Ancient Egyptian literature

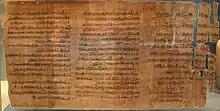
Abbott Papyrus, a record written in hieratic script; it describes an inspection of royal tombs in the Theban Necropolis and is dated to the 16th regnal year of Ramesses IX, BC.

Hieratic is a simplified, cursive form of Egyptian hieroglyphs. Like hieroglyphs, hieratic was used in sacred and religious texts. By the 1st millennium BC, calligraphic hieratic became the script predominantly used in funerary papyri and temple rolls. Whereas the writing of hieroglyphs required the utmost precision and care, cursive hieratic could be written much more quickly and was therefore more practical for scribal record-keeping. Its primary purpose was to serve as a shorthand script for non-royal, non-monumental, and less formal writings such as private letters, legal documents, poems, tax records, medical texts, mathematical treatises, and instructional guides. Hieratic could be written in two different styles; one was more calligraphic and usually reserved for government records and literary manuscripts, the other was used for informal accounts and letters.